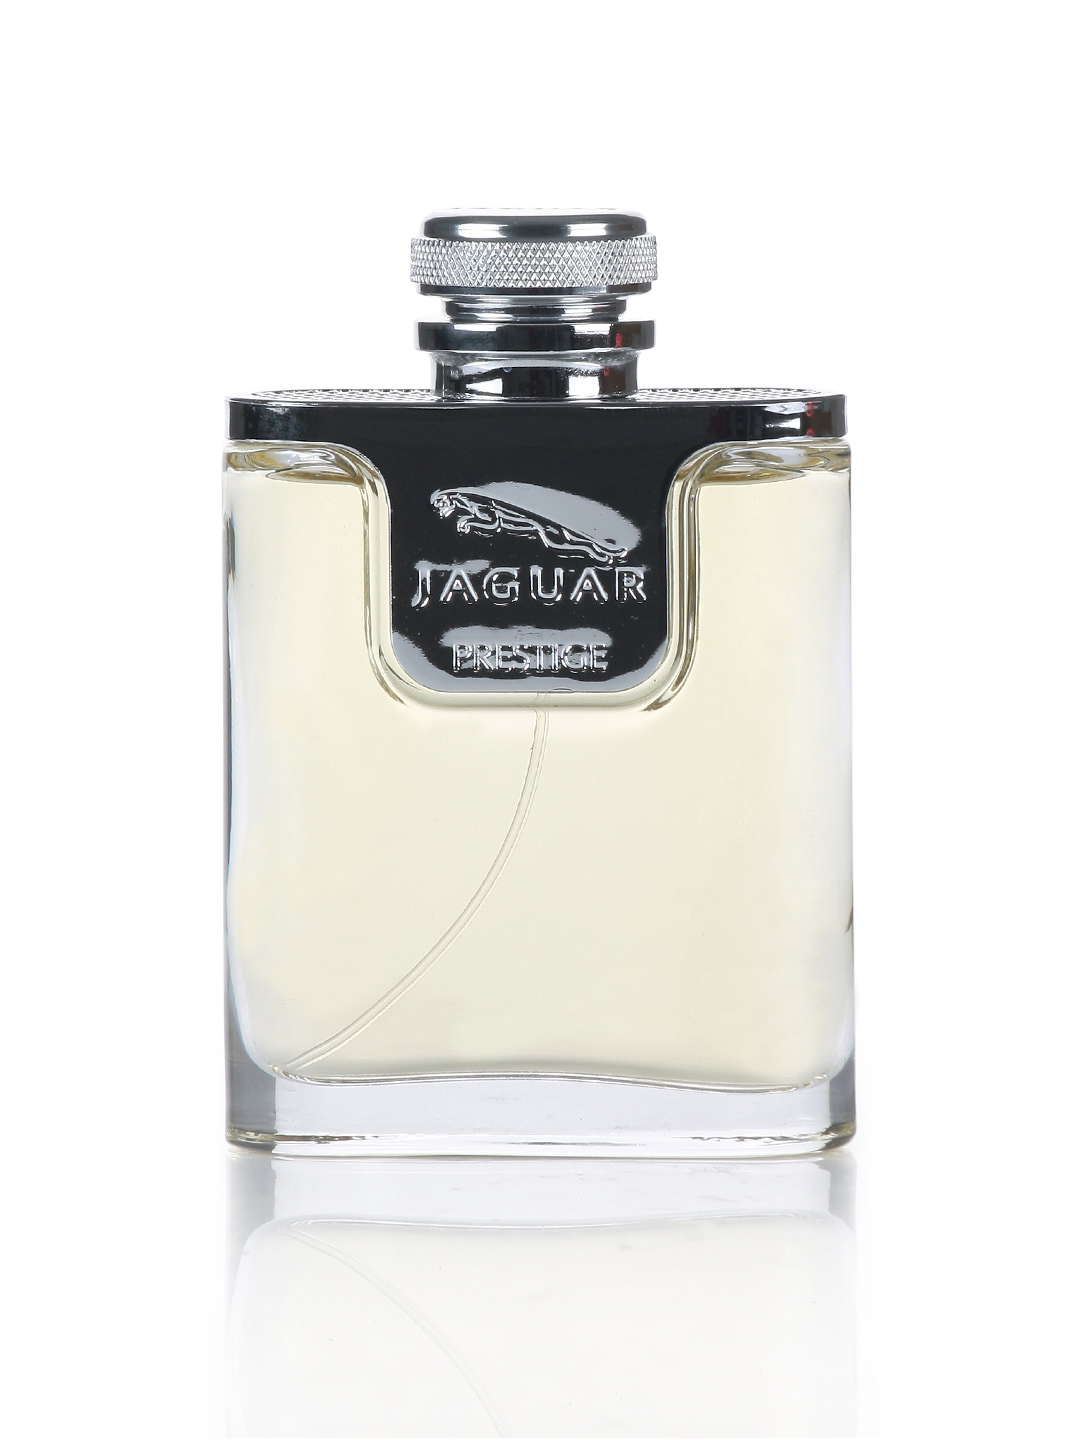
Jaguar Prestige Men Perfume
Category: Personal Care / Fragrance / Perfume and Body Mist
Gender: Men
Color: Black
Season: Spring 2017
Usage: Casual